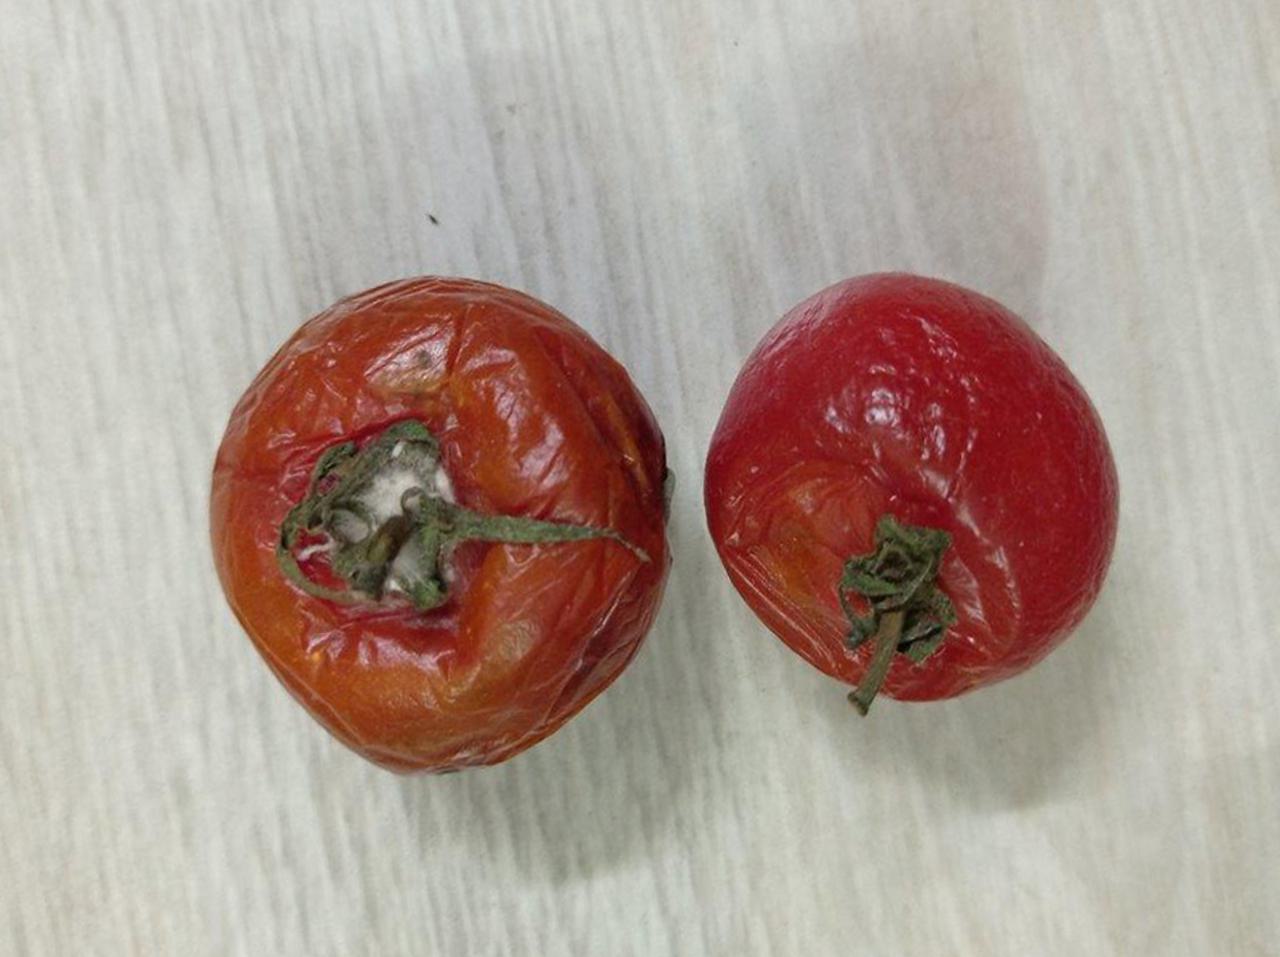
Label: Rotten